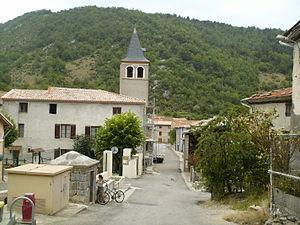
L'église du village de Roquefeuil dans l'Aude
Cet article recense les monuments historiques français classés en 1953.
Cet article recense les monuments historiques de l'Aude, en France.
L'église Saint-Étienne est une église située à Roquefeuil, en France.